Demon

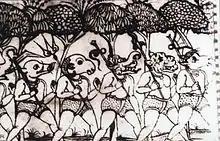
The Army of Super Creatures – from The Saugandhika Parinaya Manuscript (1821 CE)

Hinduism advocates the reincarnation and transmigration of souls according to one's karma. Souls (Atman) of the dead are adjudged by the Yama and are accorded various purging punishments before being reborn. According to Hindu cosmology, nothing is either purely evil or good, and even demonic beings could eventually abandon their demonic nature. Humans that have committed extraordinary wrongs are condemned to roam as lonely, often mischief monsters, spirits for a length of time before being reborn. Many kinds of such spirits (Vetalas and Pishachas) are recognized in the later Hindu texts. Even celestial beings are subject to change.